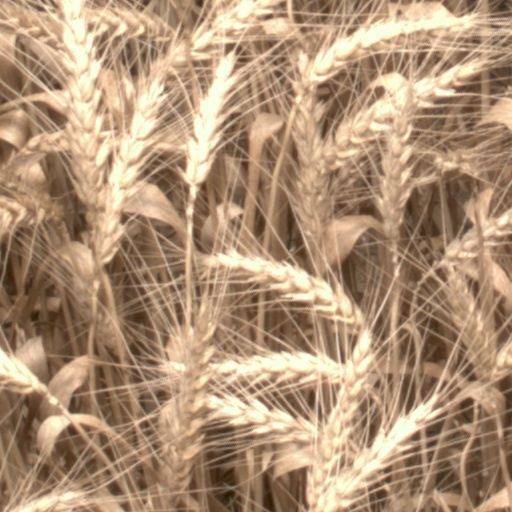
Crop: wheat